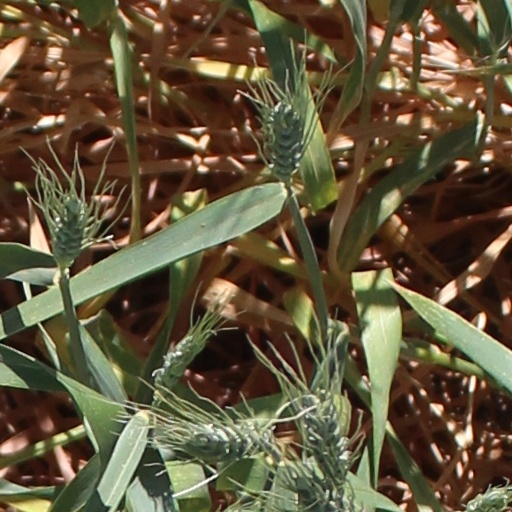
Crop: wheat